Hossein Amanat

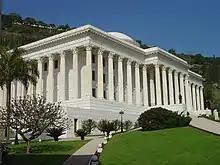
Seat of the Universal House of Justice.

As a young graduate from the University of Tehran. He is one of the students of Hooshang seyhoon. He won a nationwide competition in 1966 to design the Shahyad Tower, renamed the Azadi Tower in 1979. This first architectural project led to the opportunity to create some of Iran's most distinctive projects with reference to traditional Persian architecture. Amongst them are the initial buildings of the Sharif University of Technology in Tehran, Iran., the Persian Heritage Center, the Faculty for Business Management of the Tehran University and the Embassy of Iran in Beijing, China. As a member of the persecuted Baháʼí Faith, Amanat fled the country during the 1979 Iranian Revolution. He is the brother of Abbas Amanat, Professor of History & International Studies at Yale University.